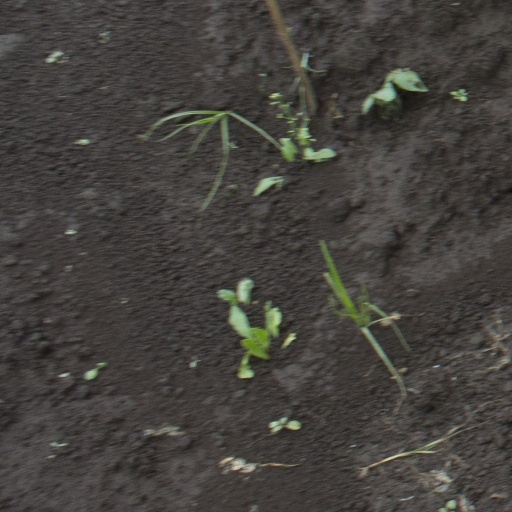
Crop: soybean